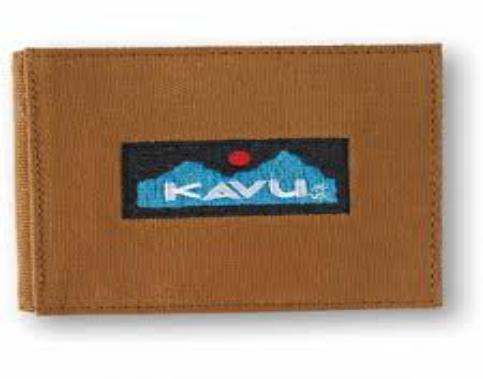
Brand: Kavu
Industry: Clothes